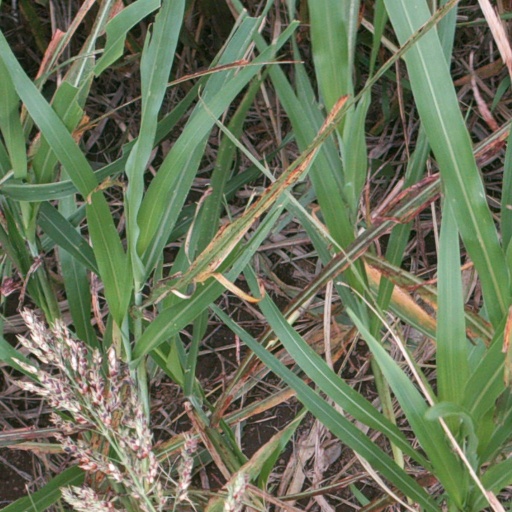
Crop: sorghum